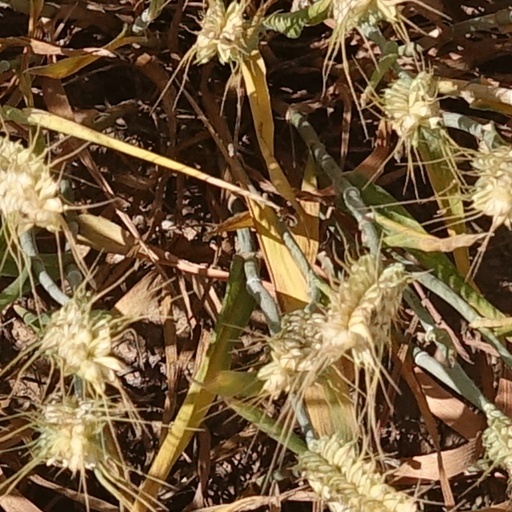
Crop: wheat